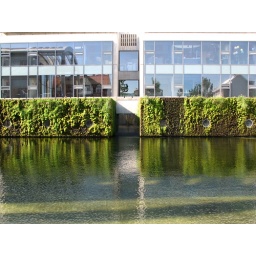
This is built on a lake - the circular windows in the greenery are the bathrooms!